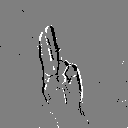
ASL letter: u